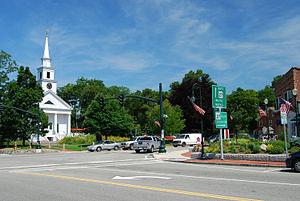
La ville de Sharon est située dans le comté de Norfolk, dans le Commonwealth du Massachusetts, aux États-Unis. Sa population s’élevait à 17 612 habitants lors du recensement de 2010.